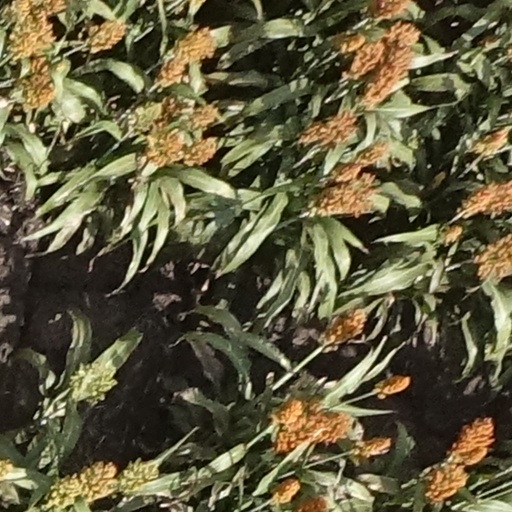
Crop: sorghum